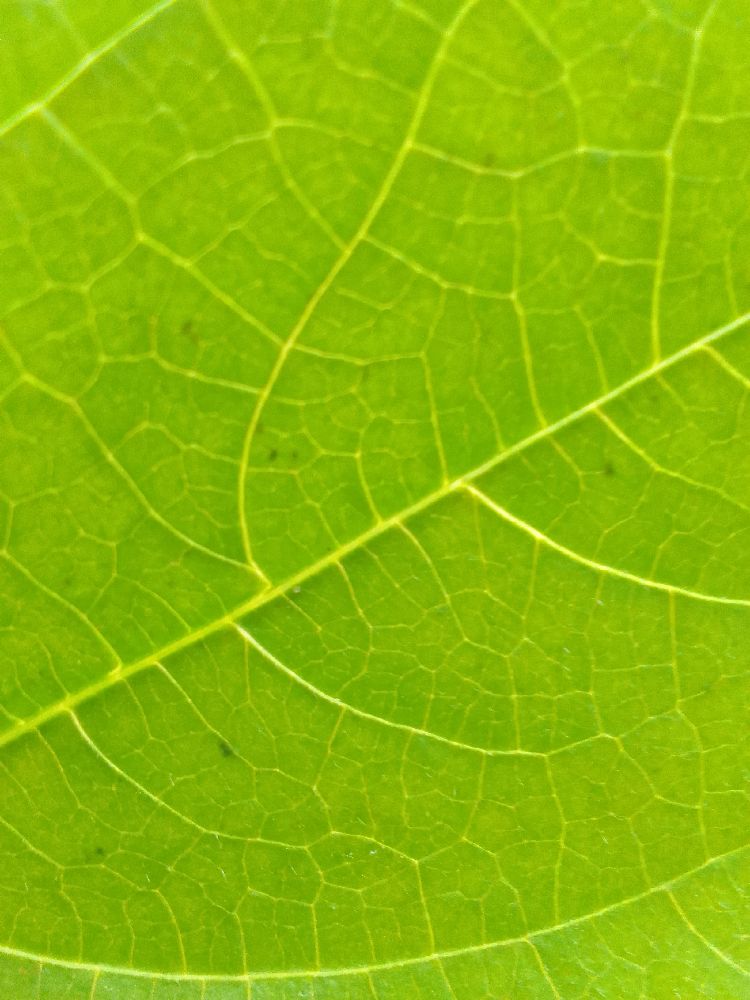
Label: healthy